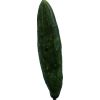
Label: Cucumber 3